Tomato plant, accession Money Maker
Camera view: vertical (180 deg); turntable rotation: 150 degrees
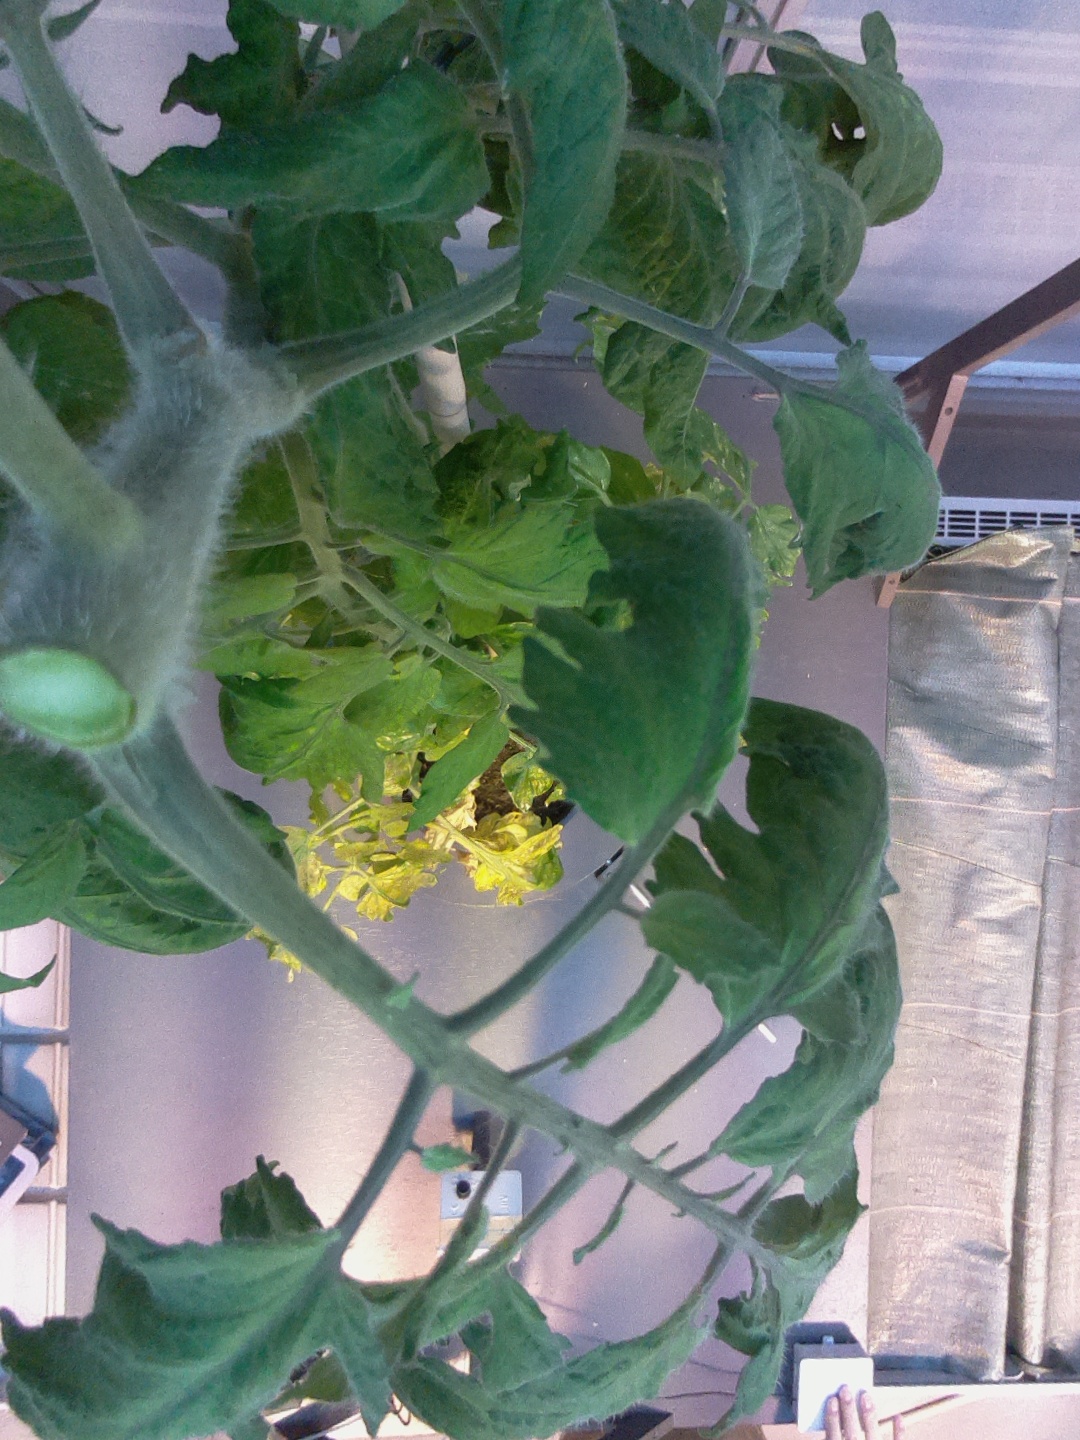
BBCH growth stage 73: 30%-40% of final fruit size